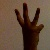
The image shows a hand gesture representing the number 6 in Indian Sign Language.